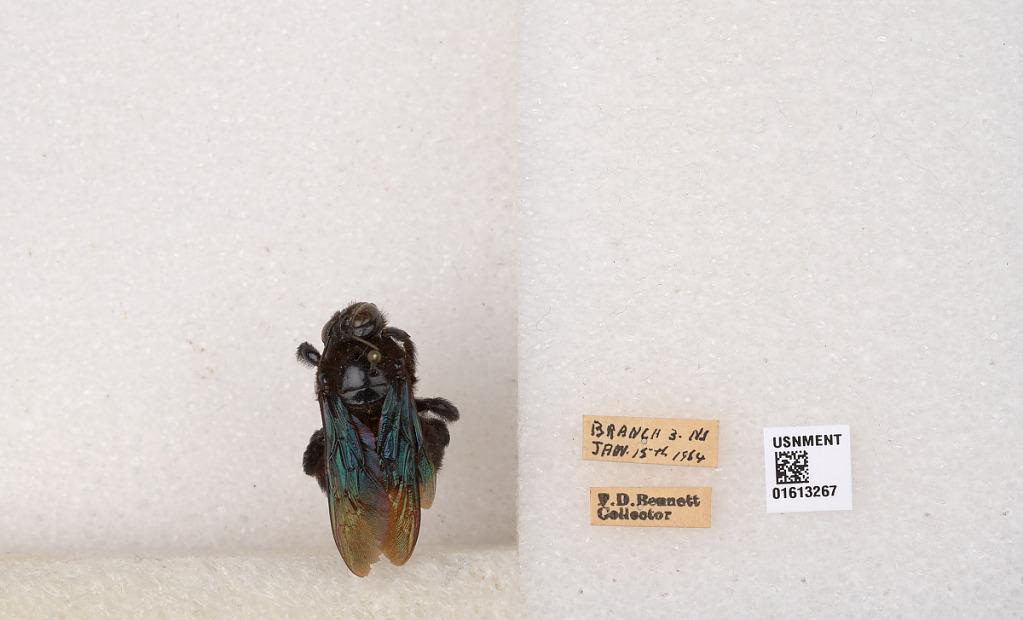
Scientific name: Xylocopa (Neoxylocopa) transitoria Pérez
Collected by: F. Bennett
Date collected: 1964-1-15